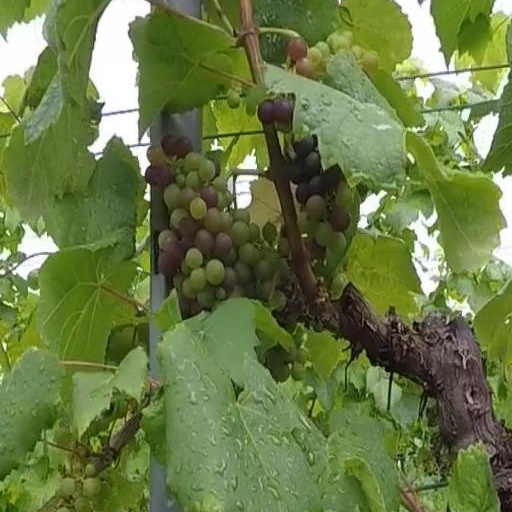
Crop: grape